Juntos por el Cambio

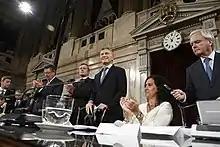
Macri with the members of Cambiemos Gabriela Michetti, Federico Pinedo and Emilio Monzó at the Argentine Congress.

Mauricio Macri received a country with huge economic problems, and sought to reverse things. Quickly, moved from a fixed exchange-rate system to a floating one, removed taxes on exports and reduced subsidies on energy, to reduce the fiscal deficit.